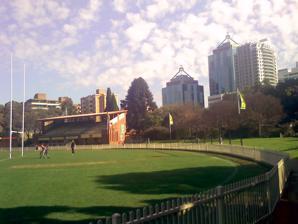
Building: Chatswood Oval
Country: Australia
Year built: 1900
Chatswood Oval Location Chatswood, New South Wales , Australia Coordinates 33°47.9733′S 151°10.88904′E / 33.7995550°S 151.18148400°E / -33.7995550; 151.18148400 Establishment 1900 Capacity 8,200 (approximately) Owner City of Willoughby Tenants Gordon Rugby Football Club , & Gordon District Cricket Club Source: Chatswood Oval is located south of the Chatswood railway station in northern Sydney. It has four small pavilions and seating surrounding the oval. It is one of the Lower North Shore 's largest sportsgrounds, and the home ground of the Gordon Rugby Football Club and Gordon District Cricket Club . One of the largest crowds was 8,127 when Gordon Rugby played Randwick in 1976. Gordon Rugby have been playing at Chatswood Oval since 1936. The approximate dimensions of the oval are 145 metres by 112 metres. History In 1898, the local council approved for five acres of land south of the railway station to be made a public park. This area was formerly a Chinese market garden with a large well in the centre. The oval was opened in 1900. In the season 1906–07 The Gordon District Cricket Club took up residence, previously known as the Willoughby District Cricket Club. The heyday of cricket for Chatswood Oval was up to the 1930s. Of note was Don Bradman 's 201 runs scored at Chatswood Oval in April 1932, including 28 fours and two sixes in 171 minutes. Also, the local resident Charlie Macartney who hit a cricket ball over the train line , disrupting a game of bowls . Macartney was affectionately known by Chatswood residents as "our Governor General". His friend, another local resident Victor Trumper played here, and was a crowd favourite. The Trumper Pavilion was named in his honour. Bert Oldfield played regularly at Chatswood Oval. Macartney, Trumper and Oldfield were all Wisden Cricketers of the Year . A few first grade Rugby league games were played at Chatswood Oval in the 1930s. Featuring North Sydney playing Souths , Easts and Balmain . In the early 1900s trees were planted around the oval. Many survive to the 21st century, including fine examples of Hoop Pine and Bunya Pine . Chatswood Oval has also hosted first grade rugby league matches in the past.  Between 1933 and 1936, The North Sydney Bears moved home games to the ground.  On 2 April 2017, Chatswood Oval hosted its first rugby league match in 81 years as North Sydney Bears moved their home game to the venue to play The Wests Tigers in The NSW Cup . Pavilions It soon became clear that the original 1903 grandstand was too small. And in 1913 plans were made to replace it. This occurred in 1924 with the construction of the Trumper Pavilion, which seats 250 spectators. The Cedric Pike stand (1963), holding 315 spectators was named after a local Rugby figure, who died as a prisoner of war in Malaya in 1943. The Paul Harrison Pavilion (1980) is named after a local supporter of sport. And the Jack Donnelly Stand (1980) is named after a former mayor and athlete. Famous cricketers associated with Chatswood Oval "Our Governor General", Chatswood resident Charlie Macartney Chatswood resident and cricket immortal , Victor Trumper Don Bradman , who scored 201 at Chatswood Oval Bert Oldfield , wicketkeeper for Gordon District Cricket Club References